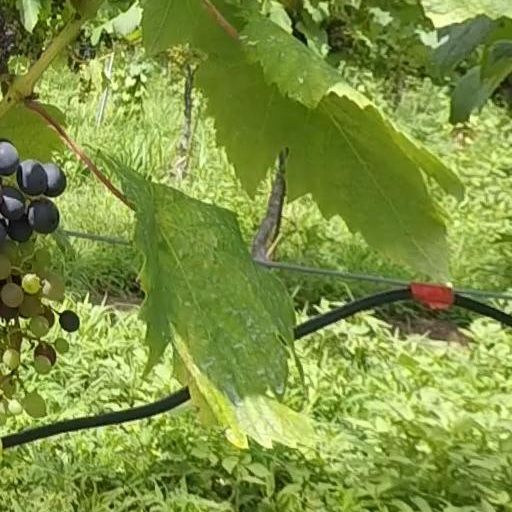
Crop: grape